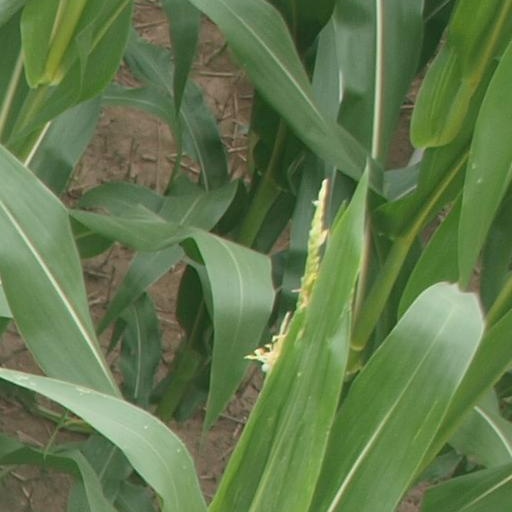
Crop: maize; corn